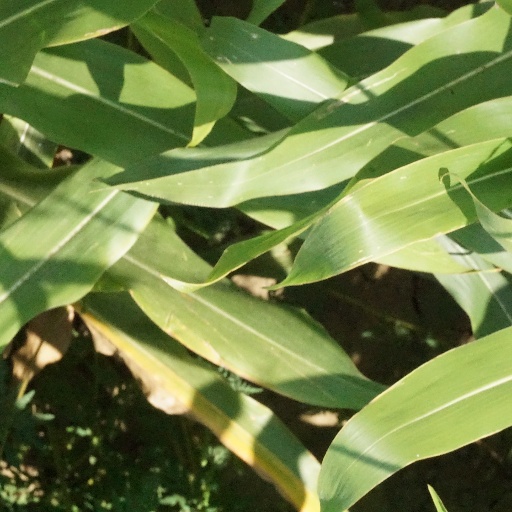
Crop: maize; corn